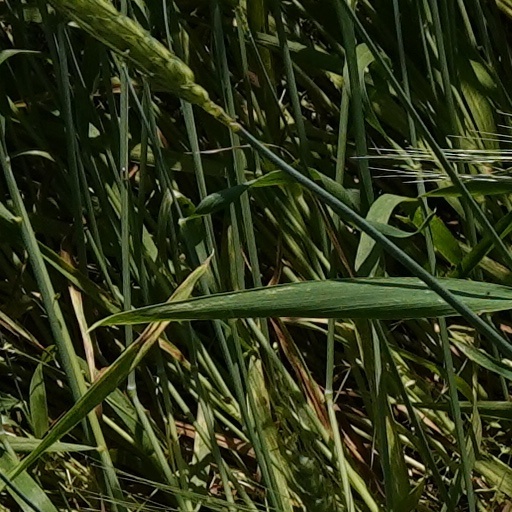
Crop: wheat